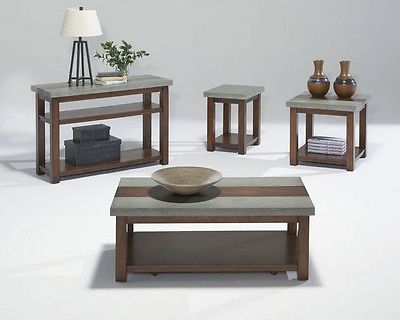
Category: table